Valentin Teodosiu

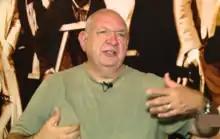
Teodosiu in 2014

Valentin Teodosiu (born 17 September 1953) is a Romanian actor. He appeared in more than fifty films since 1977. He is well known as the voice of channel ProTV since 1995.